Haim (band)

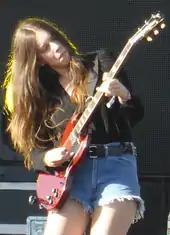
Danielle Haim performing in Indio, California, April 2014

In 2014, Haim were awarded the "NME" "Best International Band" award. In August, the band released the video for "My Song 5" in a remixed version, featuring American rapper, ASAP Ferg. This is the sixth single taken from "Days Are Gone". Haim and Jon Heder made an appearance for the music video of Chromeo's "Old 45's". In October, the group recorded a cover of Fleetwood Mac's "Rhiannon" with Stevie Nicks. They continued to record their second album, having written a bulk of new material while on tour over the year. The band is also featured on the of "" and . In November, the group contributed their vocals to the track "Pray to God" on Calvin Harris' fourth studio album "Motion".